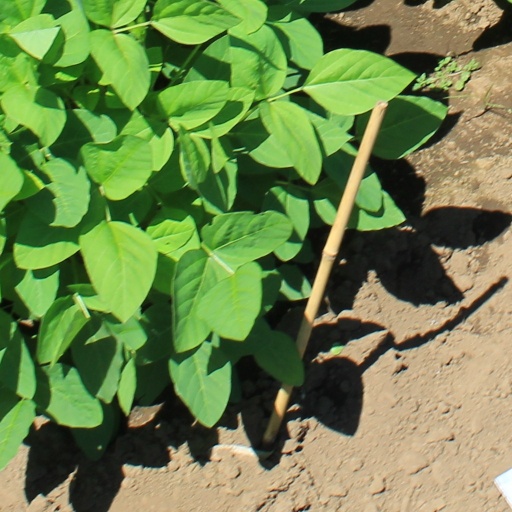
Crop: soybean